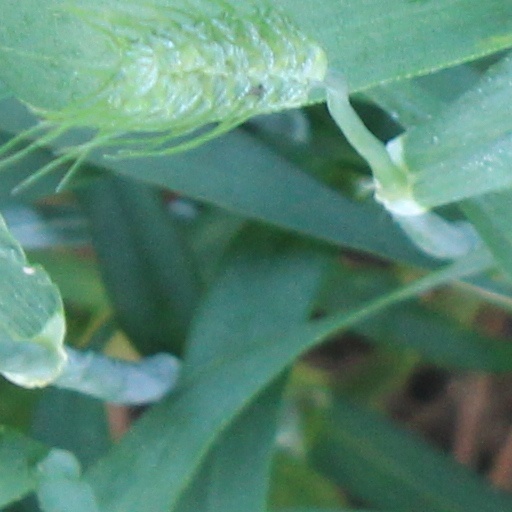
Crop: wheat